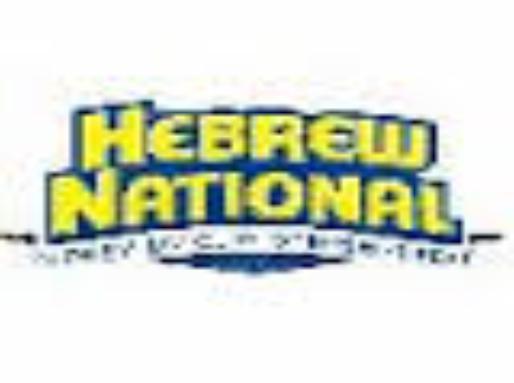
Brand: Hebrew National
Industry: Food